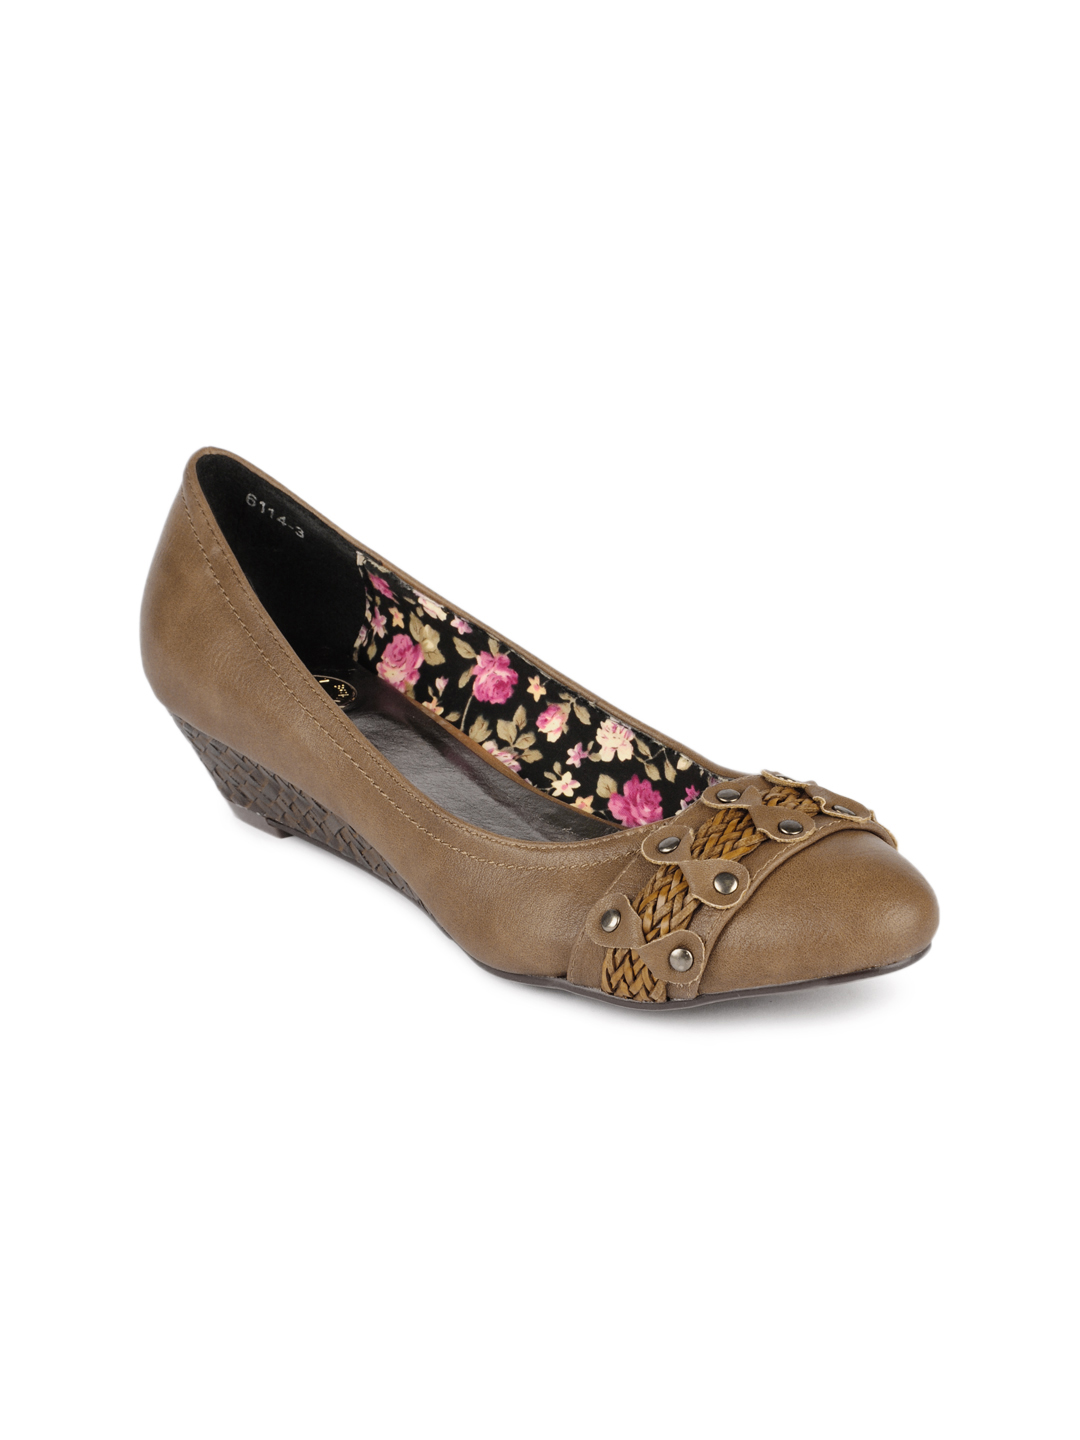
Cobblerz Women Brown Wedges
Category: Footwear / Shoes / Heels
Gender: Women
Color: Brown
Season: Summer 2016
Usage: Casual